Bánh lá
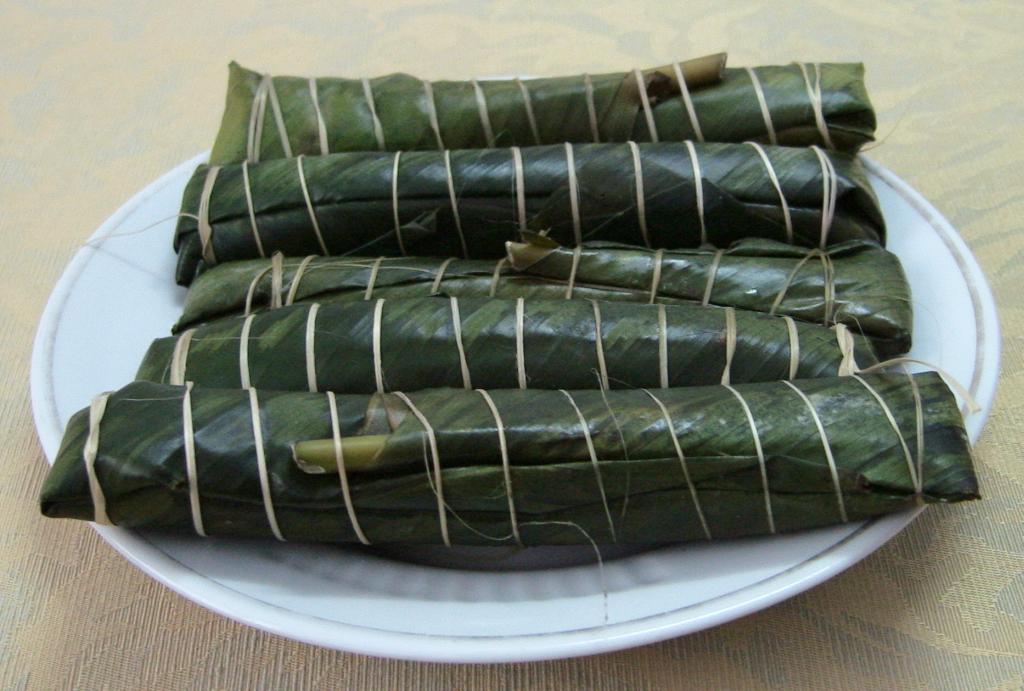
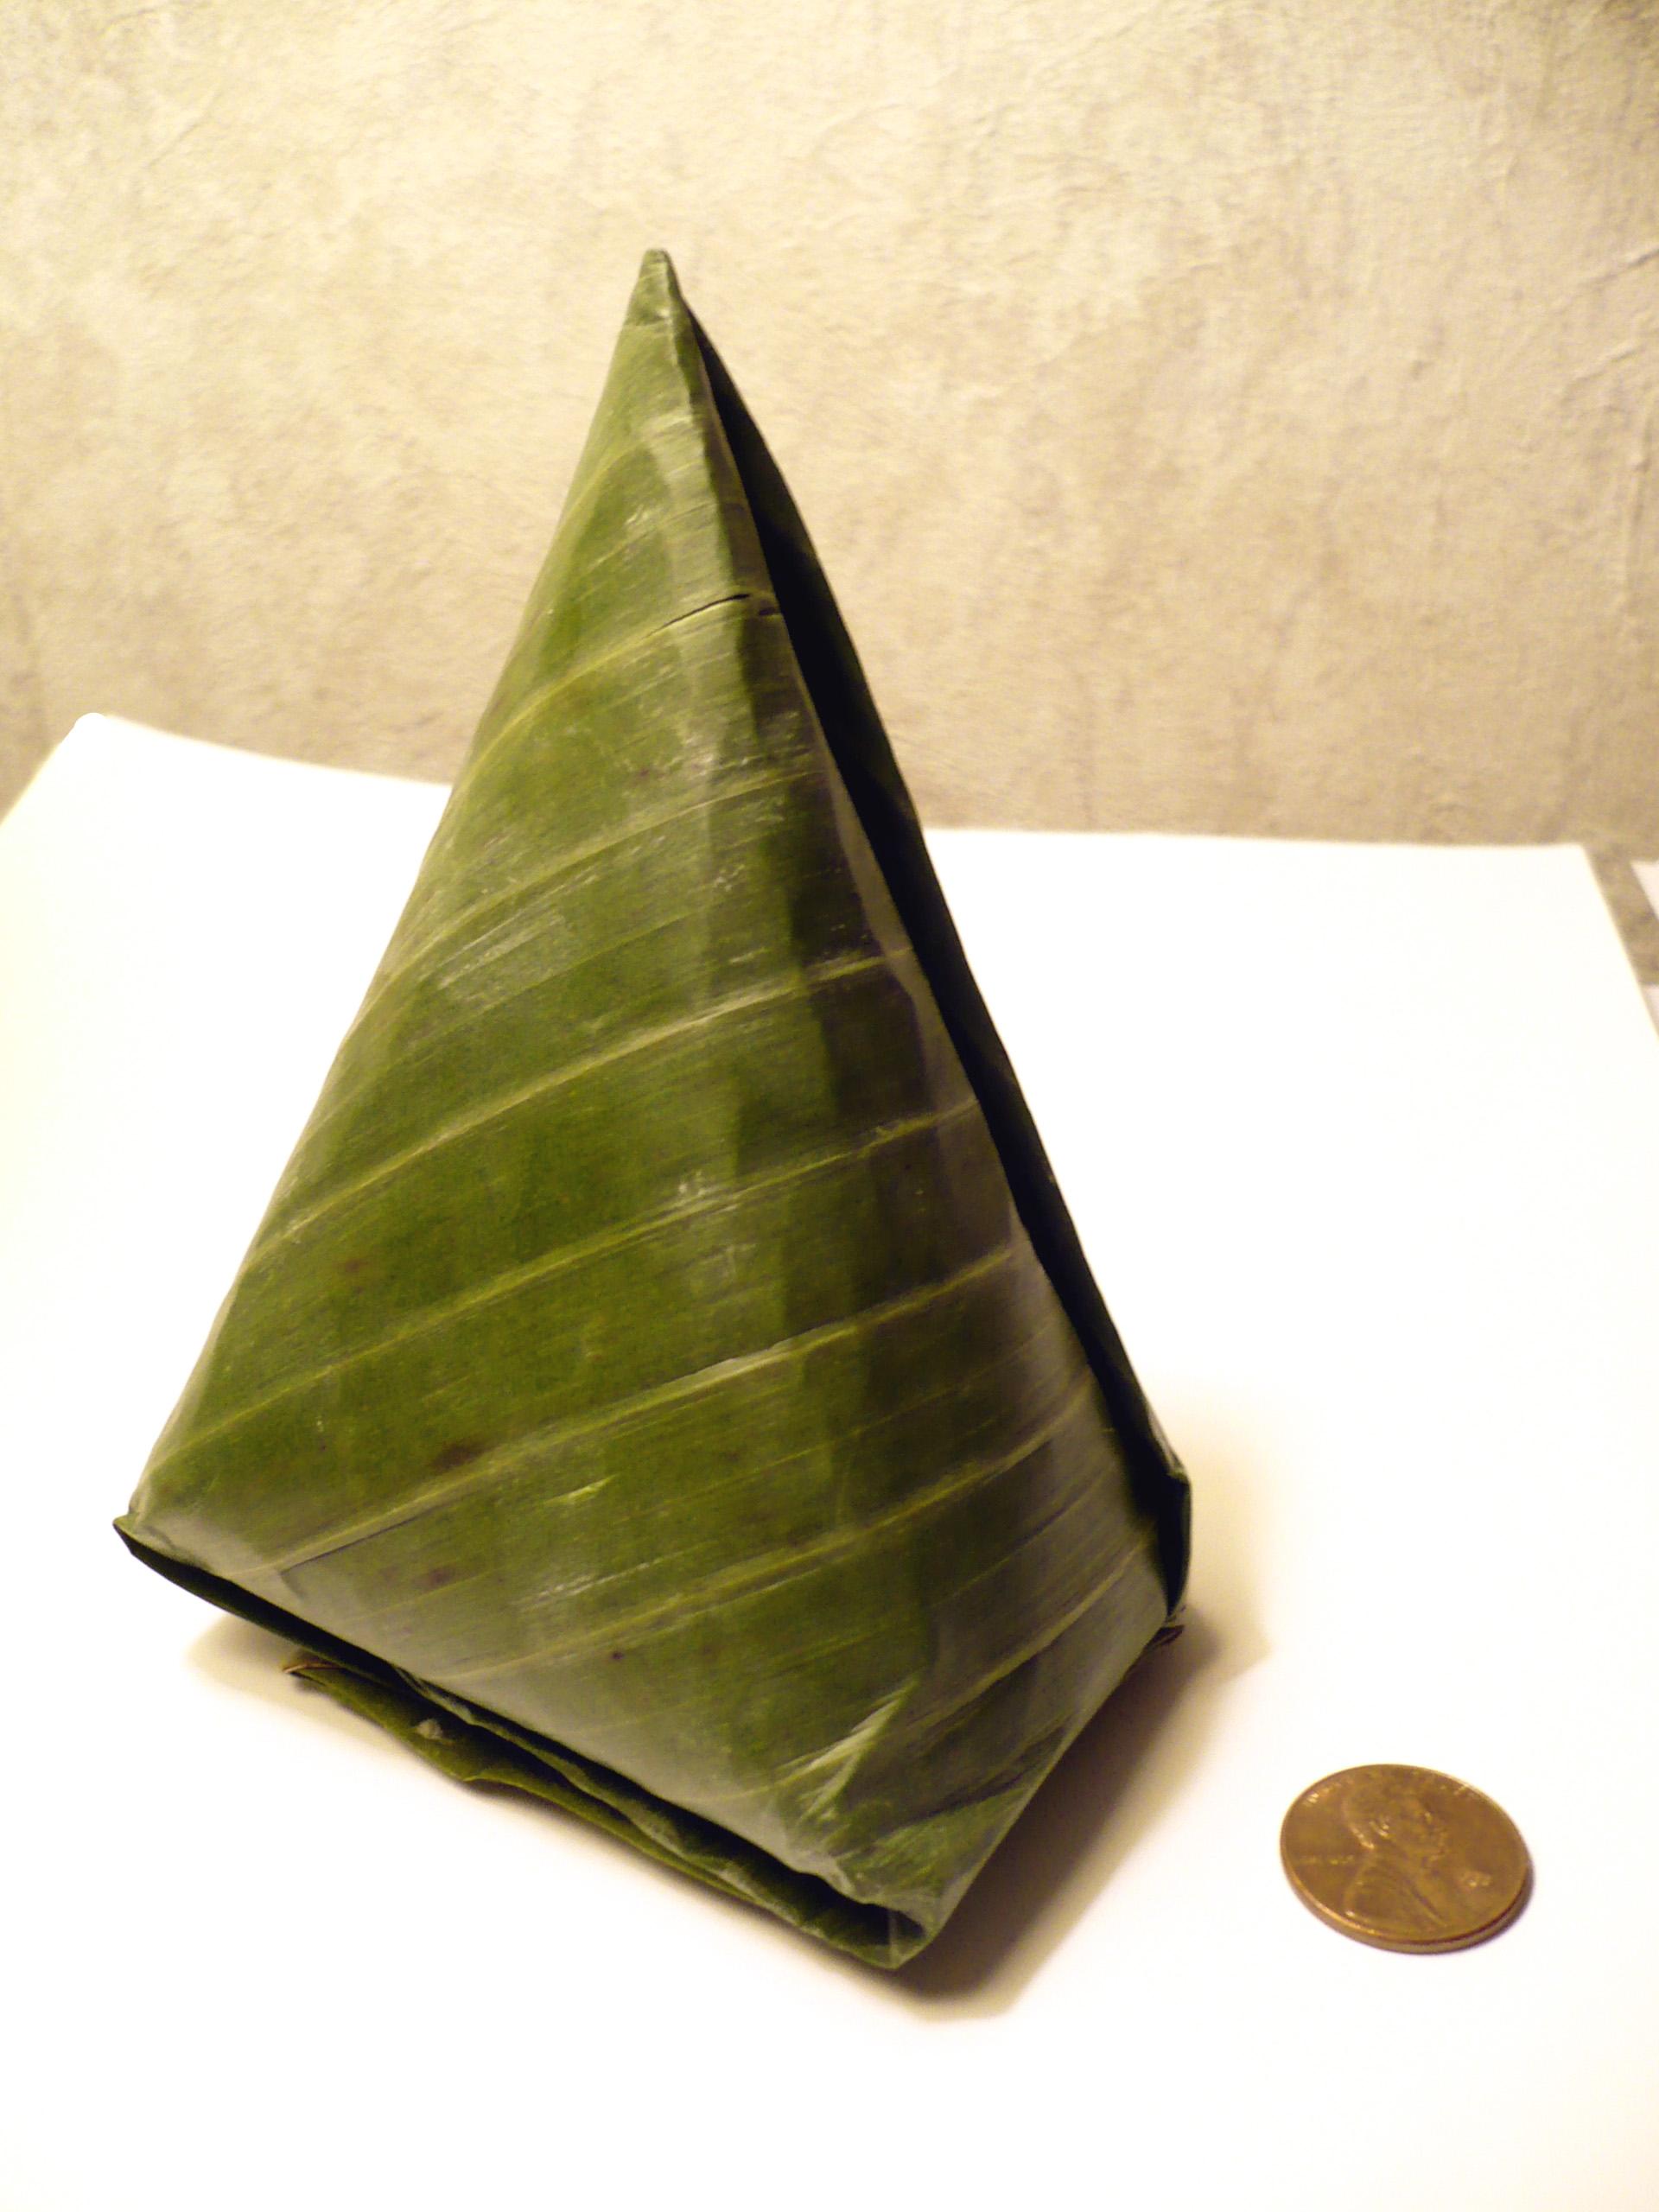
Also known as:
es - Spanish: Bánh lá
fr - French: Bánh lá
jv - Javanese: Bánh lá
Category: dumpling (dumpling)
Cuisine: Vietnamese
Associated cuisines: Vietnamese
Area: Vietnam
Countries: Vietnam
Region: South Eastern Asia, , , ,
The dish is a leaf cake, consisting of parcel of a variety of rice stuffed with some fillings and wrapped in a leaf or leaves.